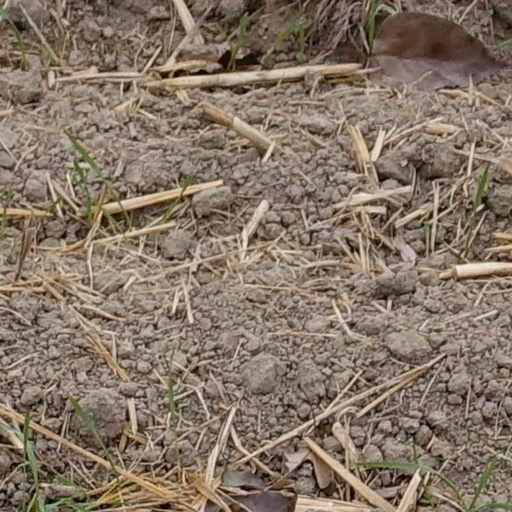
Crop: wheat